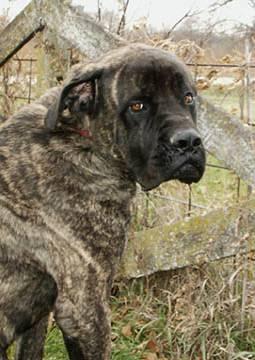
dog